Casting Blossoms to the Sky

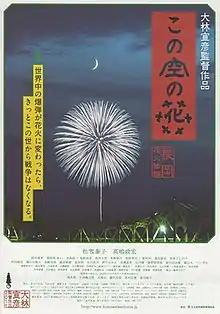
Film poster

is a 2012 Japanese drama film directed by Nobuhiko Ôbayashi.